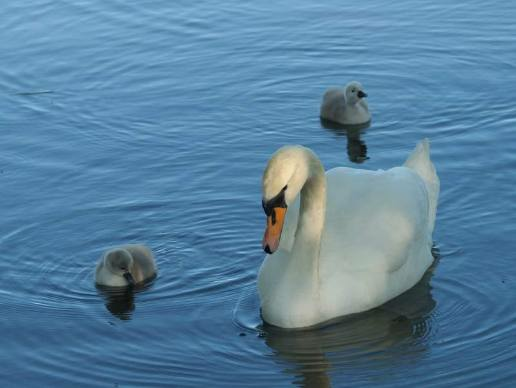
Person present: No